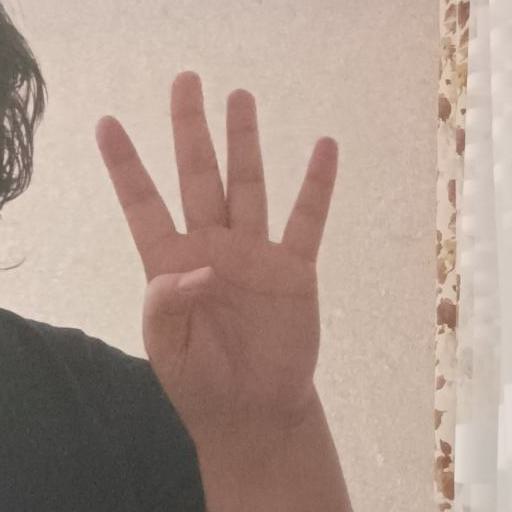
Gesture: four